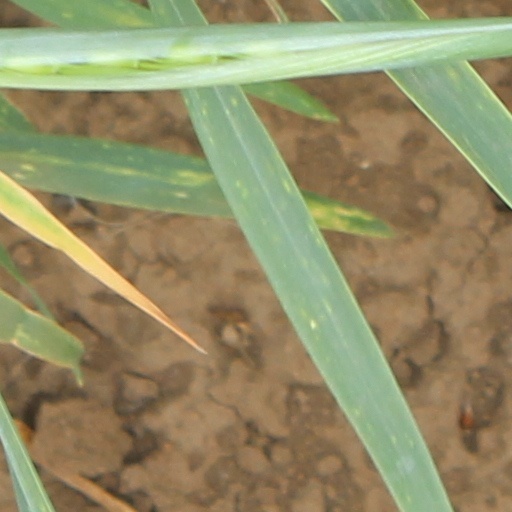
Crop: wheat